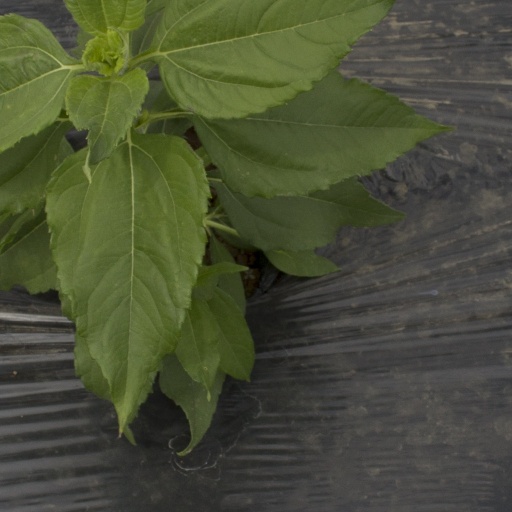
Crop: Jerusalem artichoke